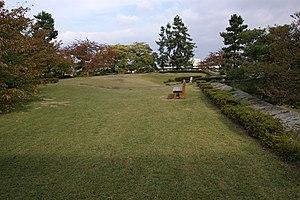
Le château de Fukui est un château de plaine situé à Fukui, préfecture de Fukui au Japon.